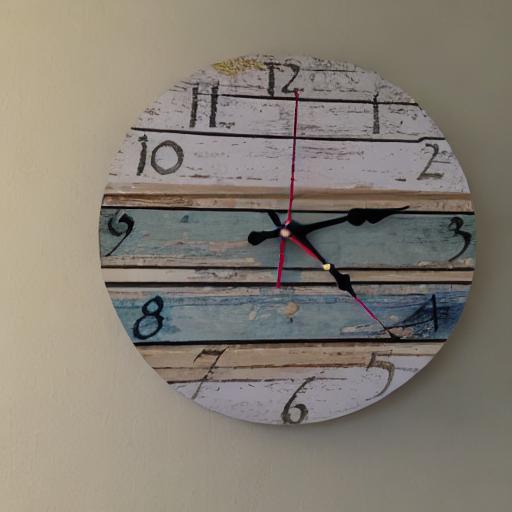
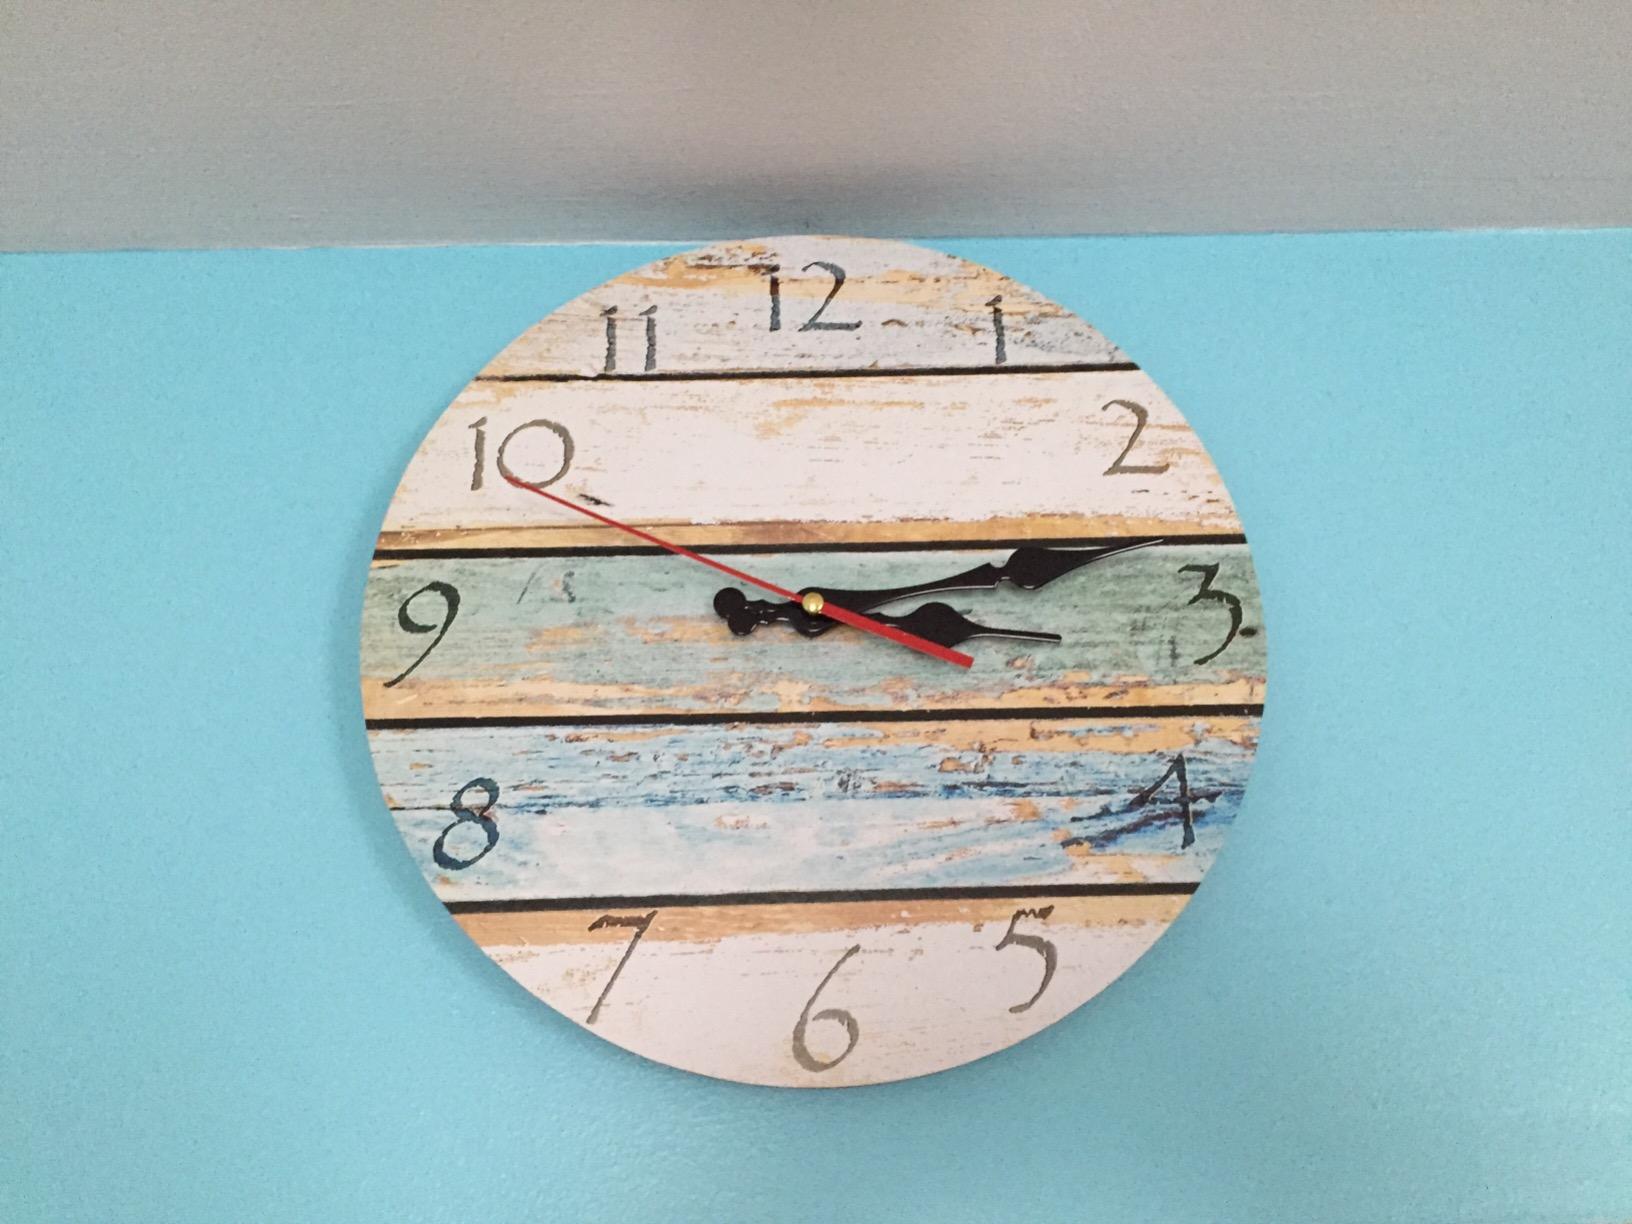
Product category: clock
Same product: no